Acylsilane

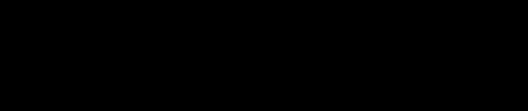
Kuwajima acylsilane synthesis, with the method to make the 1,1-bis(trimethylsilyl)alkan-1-ol.

Acylsilanes are starting compounds in the Brook rearrangement with vinyl lithium compounds to silyl enol ethers.